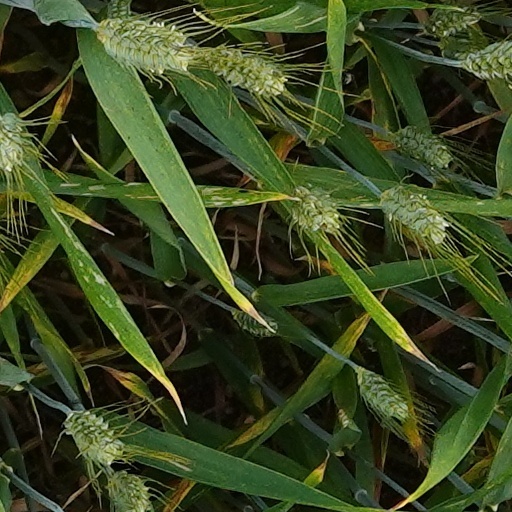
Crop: wheat